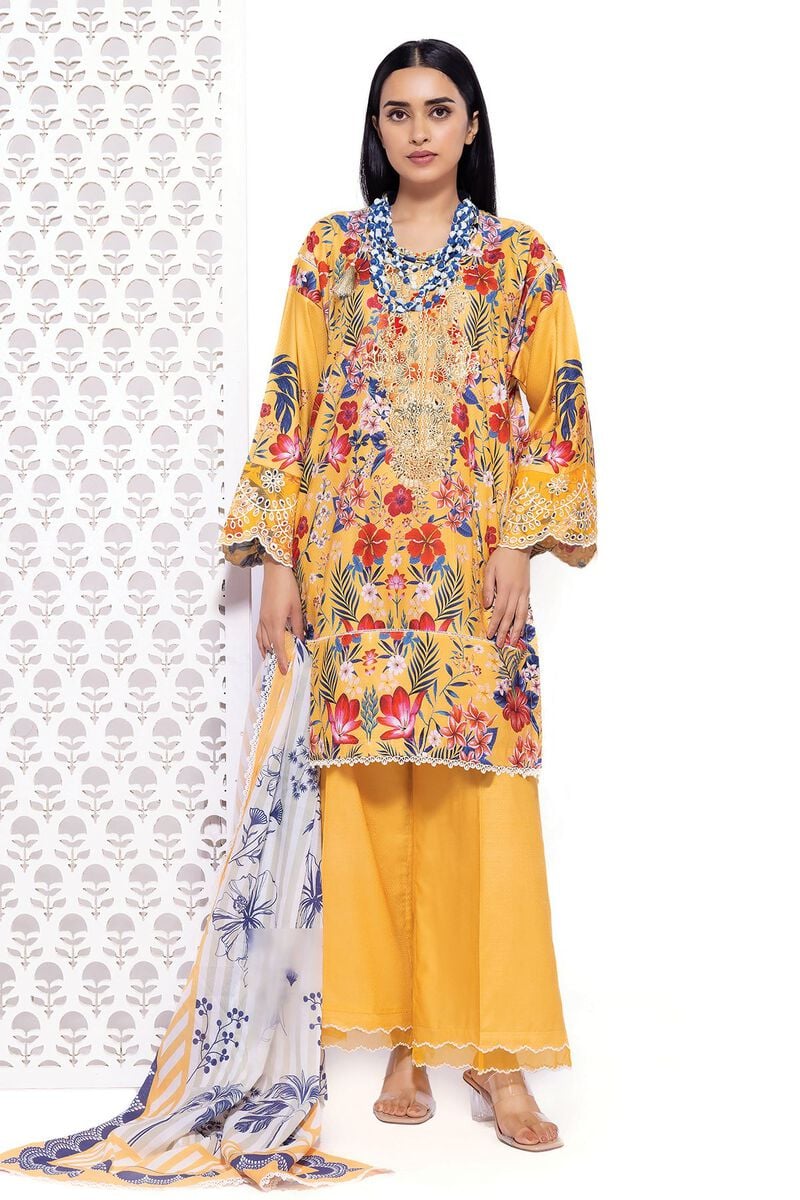
yellow multi embroidered salwar suit